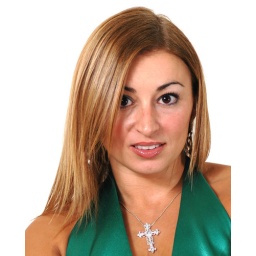
Girl in a green dress